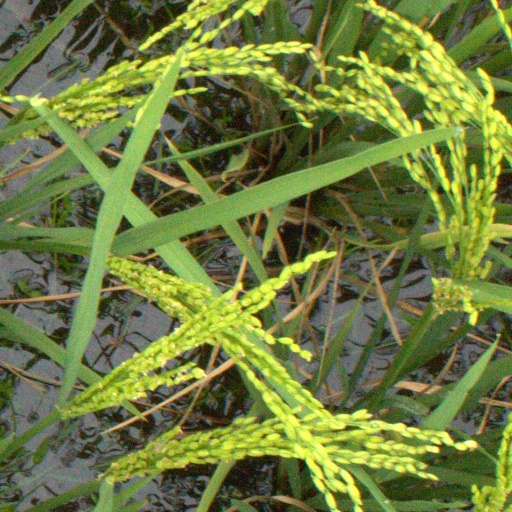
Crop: rice